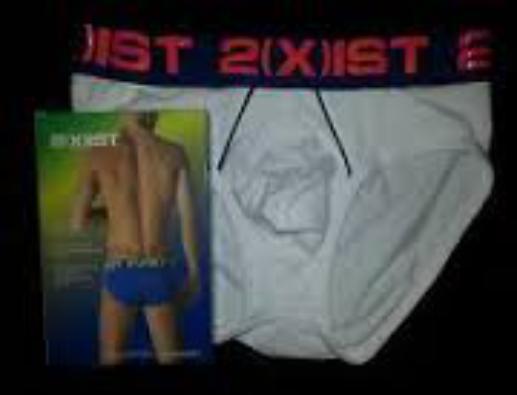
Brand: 2xist
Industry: Clothes